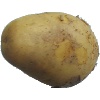
Label: Potato White 1